Wall Street

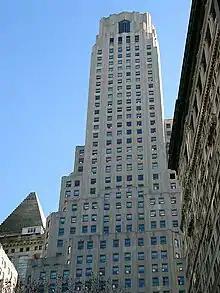
1 Wall Street, at Wall Street and Broadway

In the 1840s and 1850s, most residents moved further uptown to Midtown Manhattan because of the increased business use at the lower tip of the island. The Civil War greatly expanded the northern economy, bringing greater prosperity to cities like New York which "came into its own as the nation's banking center" connecting "Old World capital and New World ambition", according to one account. J. P. Morgan created giant trusts and John D. Rockefeller's Standard Oil moved to New York City. Between 1860 and 1920, the economy changed from "agricultural to industrial to financial" and New York maintained its leadership position despite these changes, according to historian Thomas Kessner. New York was second only to London as the world's financial capital.